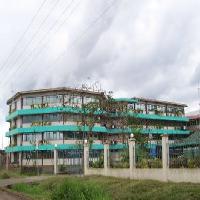
Weather: cloudy or overcast